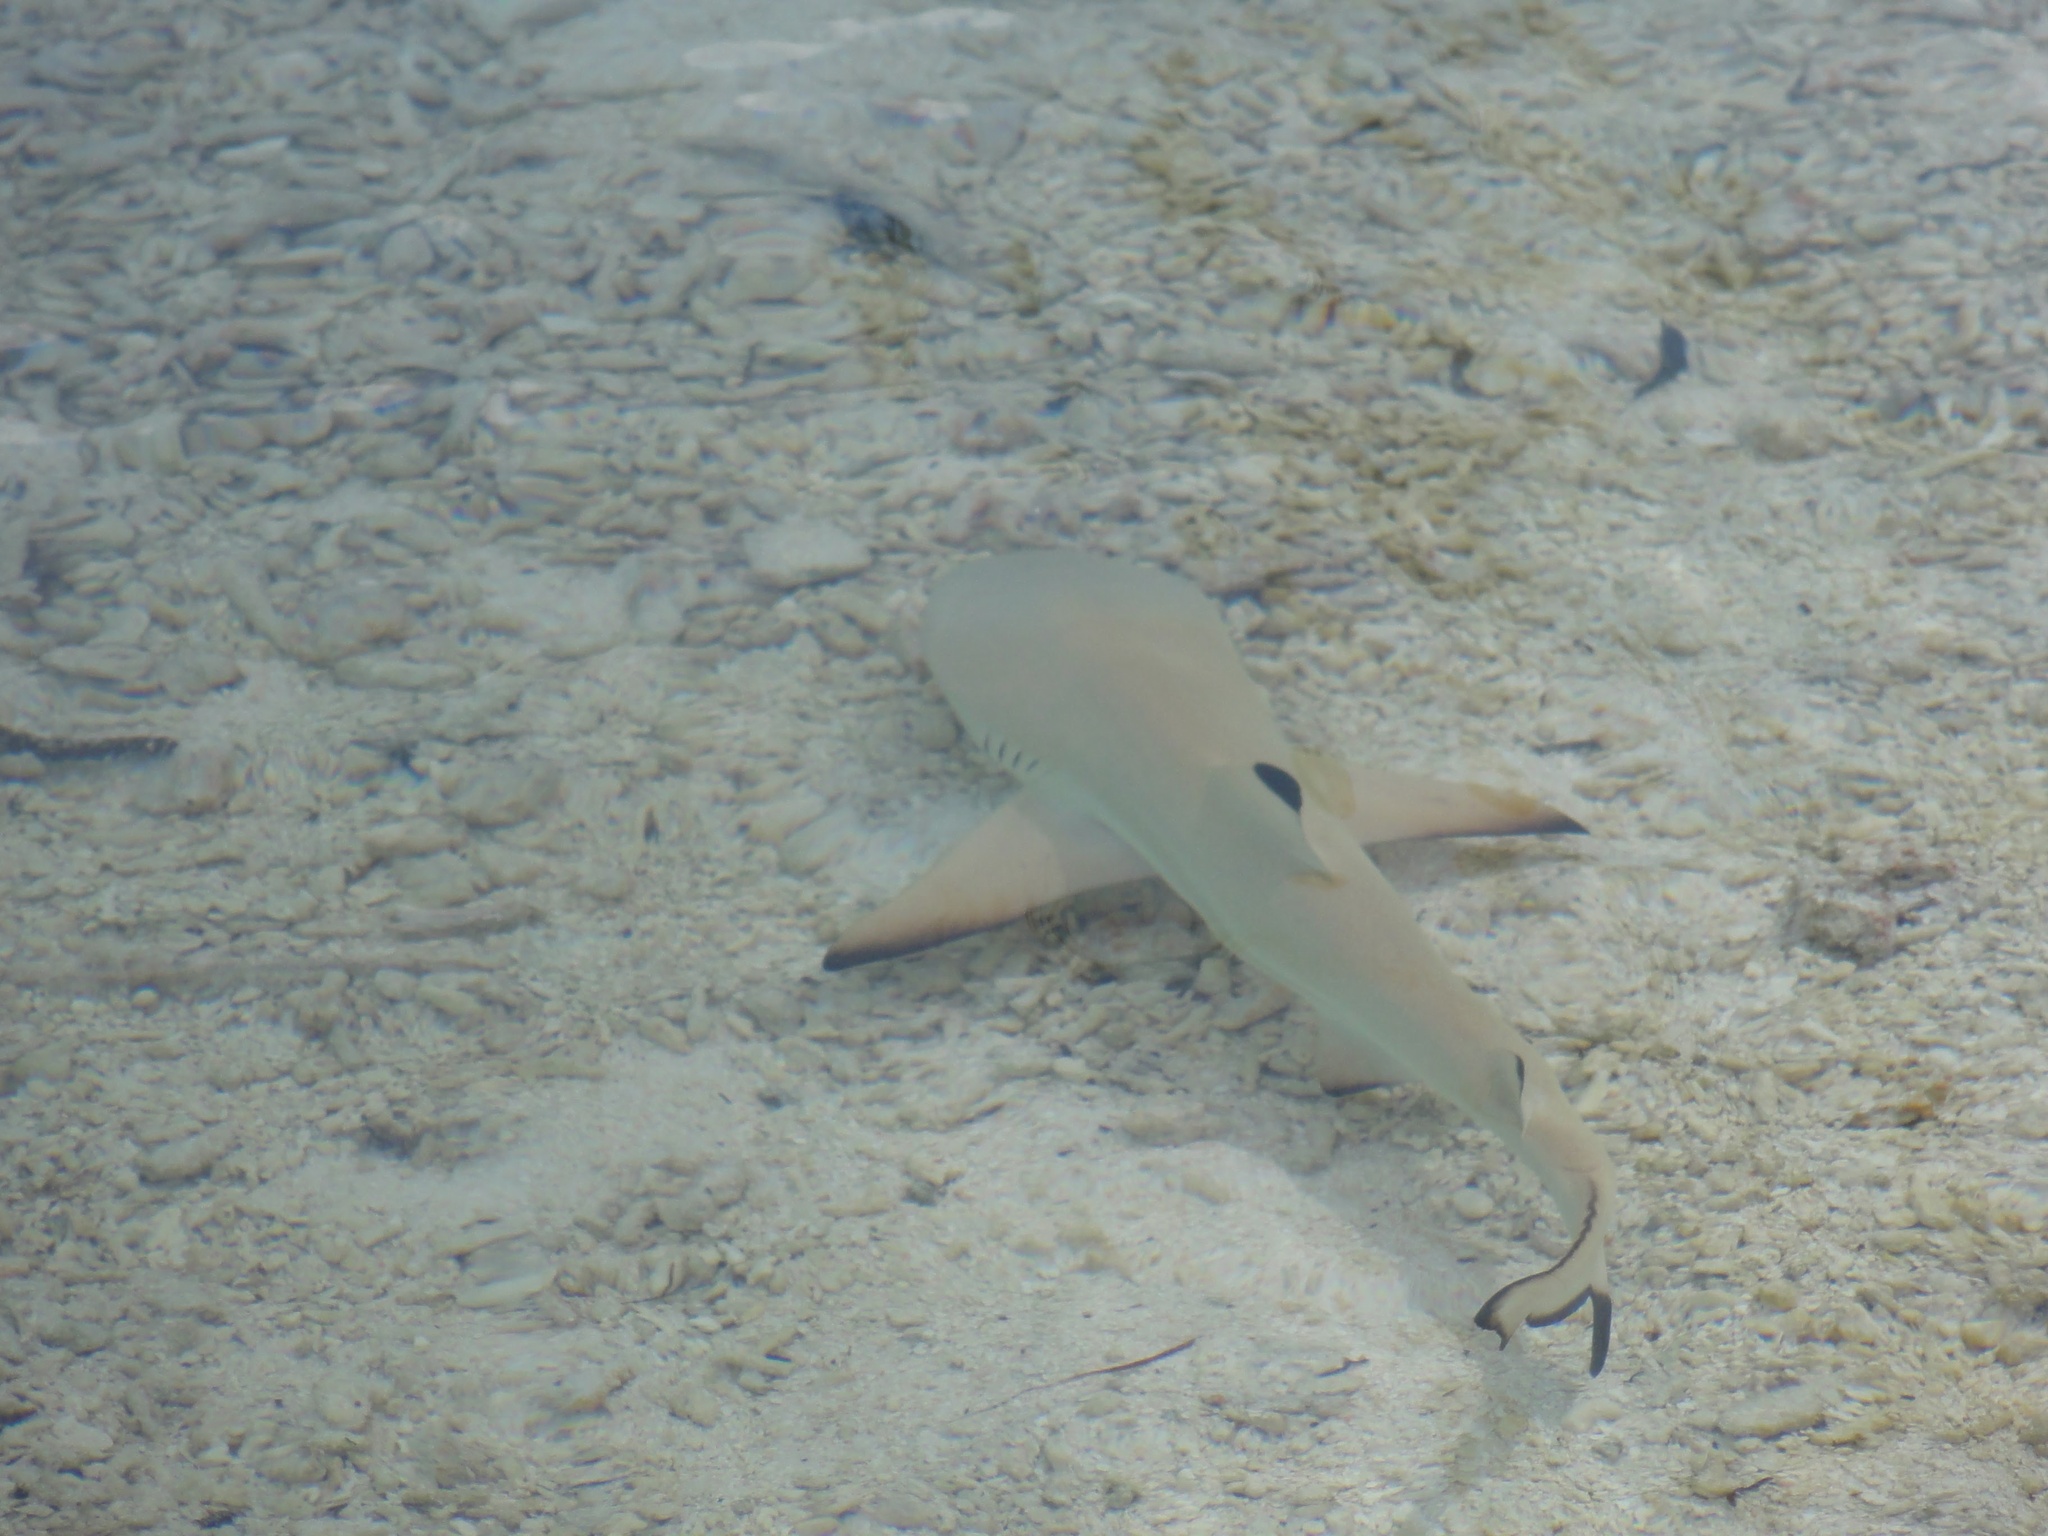
Carcharhinus melanopterus (Blacktip Reef Shark)